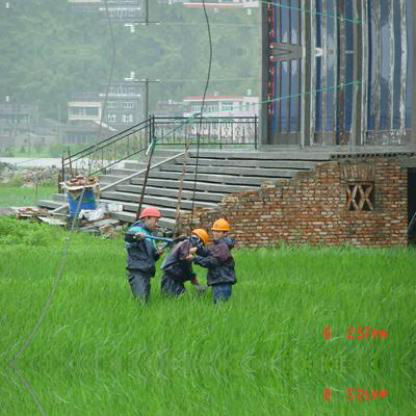
Objects in the image:
label: helmet
label: helmet
label: helmet